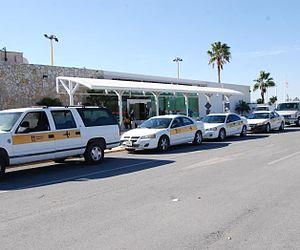
L'Aéroport international Général Lucio Blanco, également connu sous le nom d’Aéroport international de Reynosa est un aéroport international situé à Reynosa, dans l'État de Tamaulipas, au nord-est du Mexique, près de la frontière entre les États-Unis et le Mexique. Il gère le trafic aérien national et international pour la ville de Reynosa.